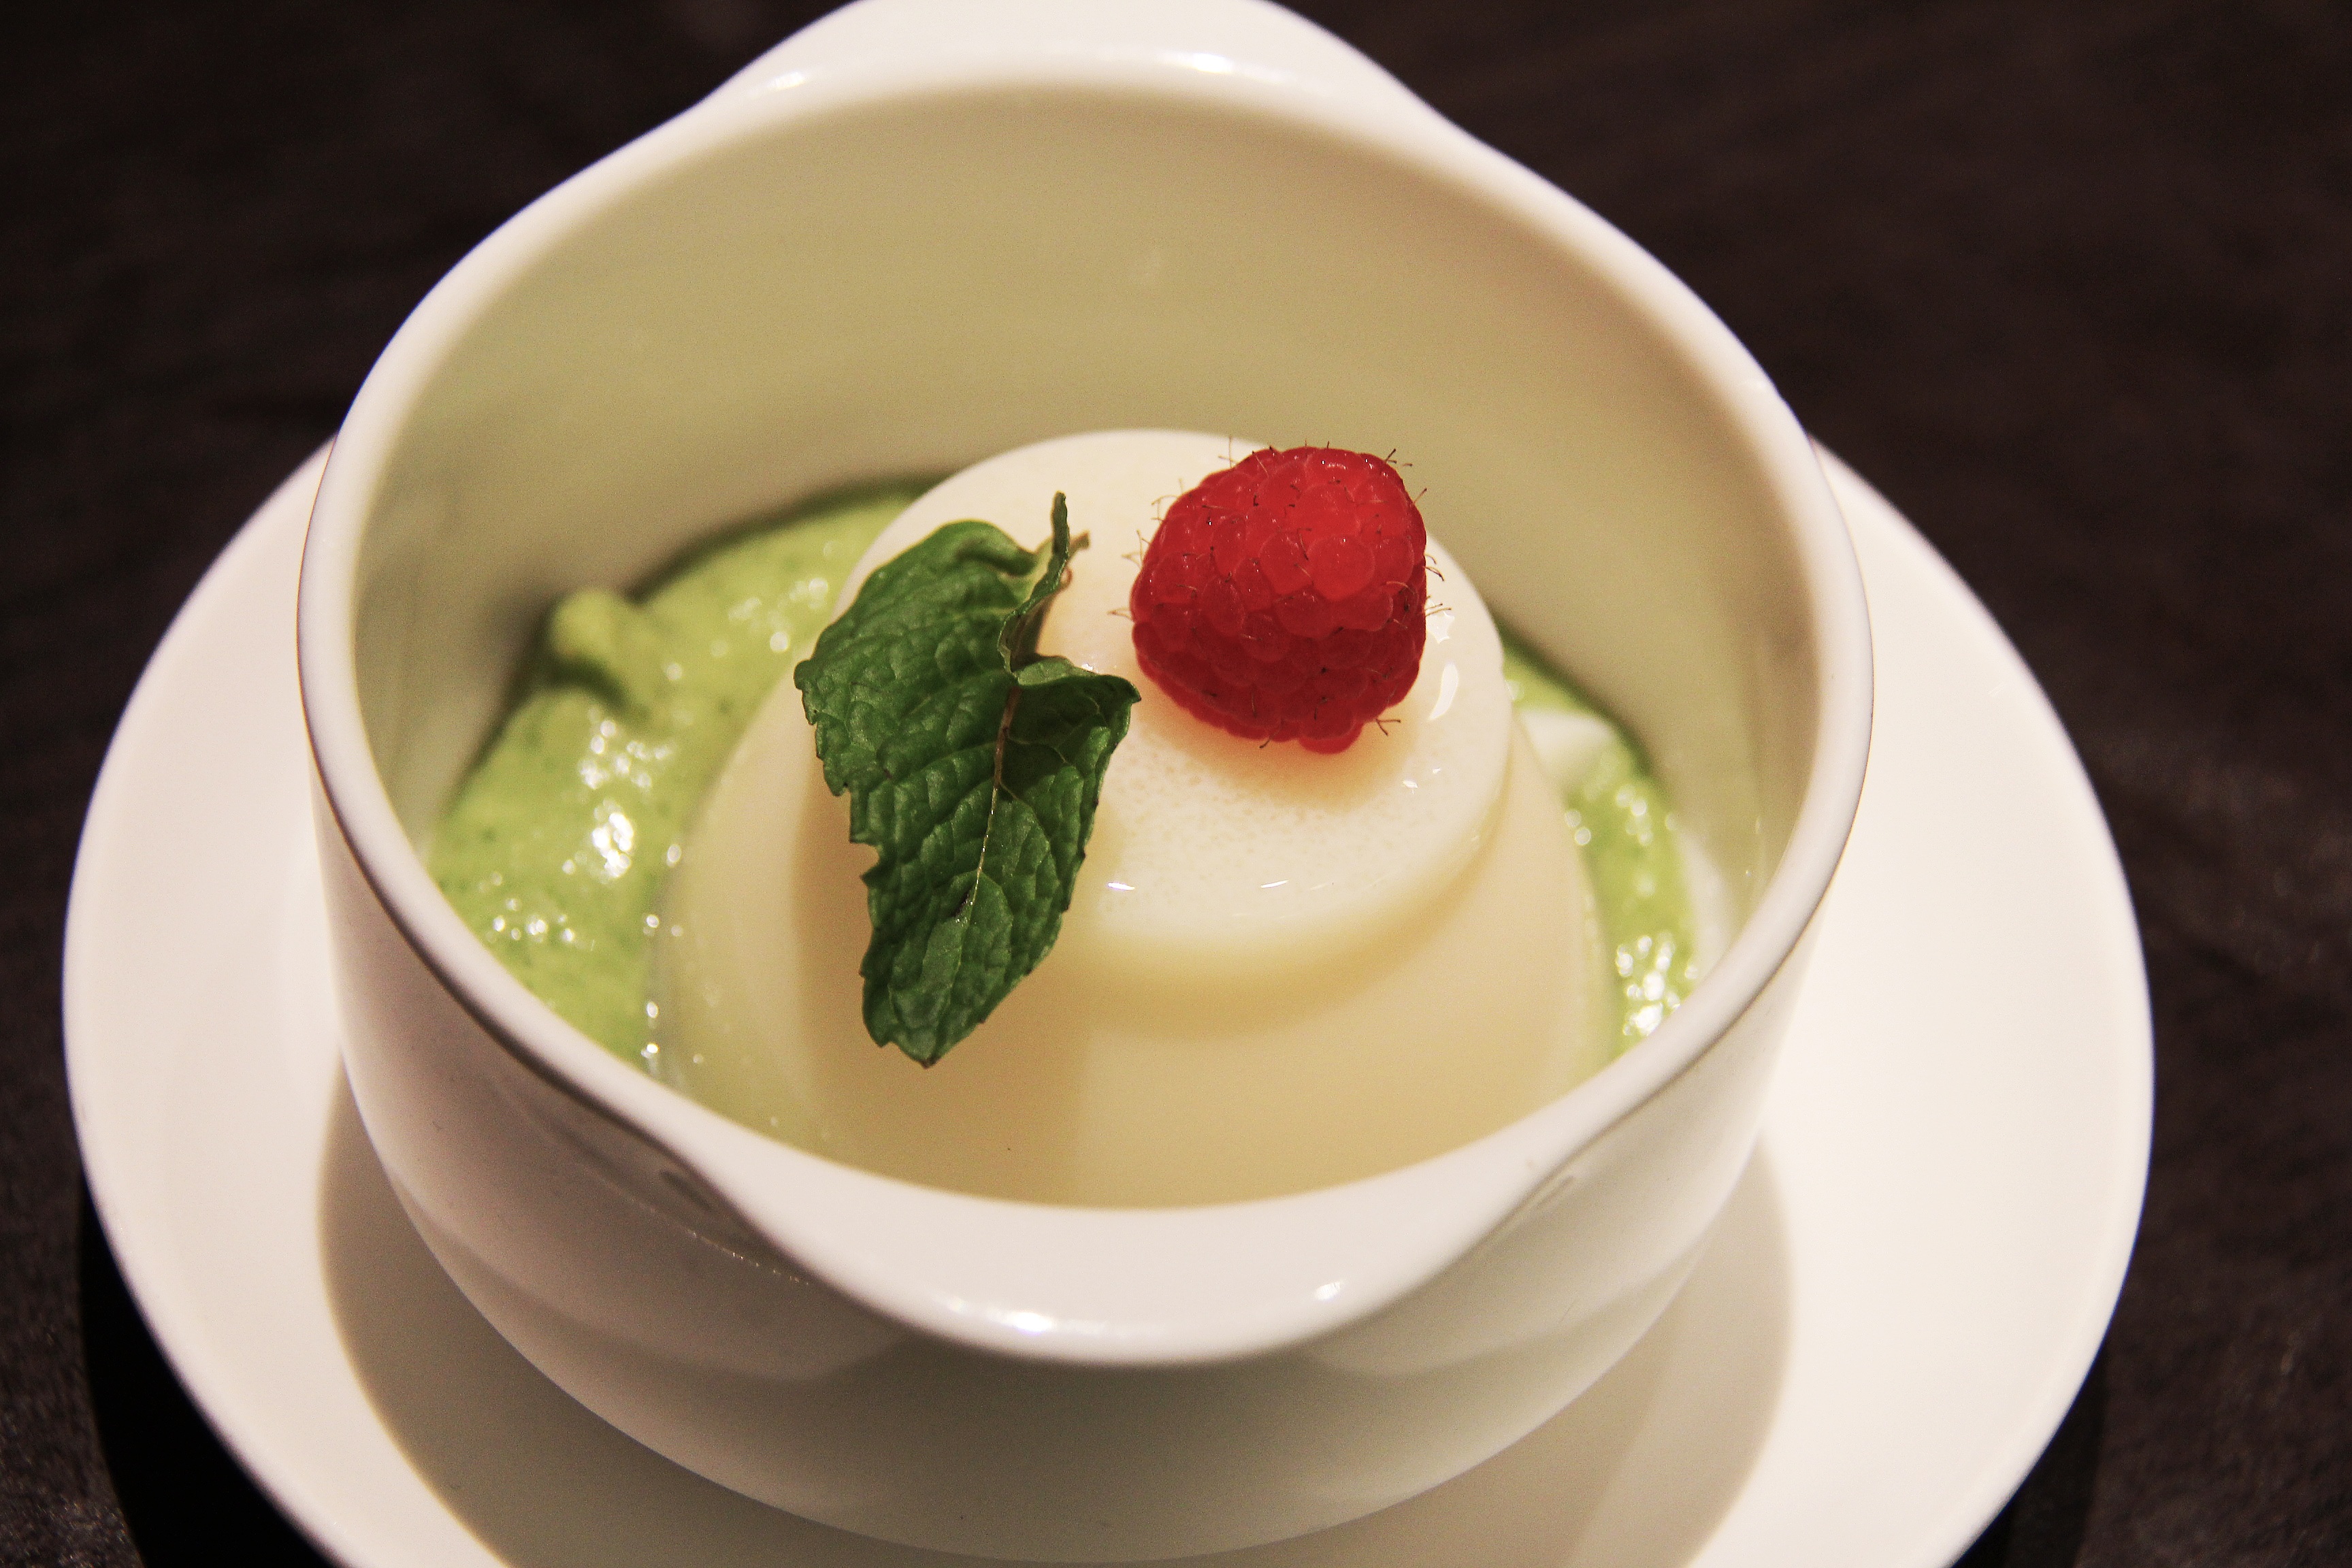
raspberry, sweet, bowl, dish, meal, food, produce, breakfast, dessert, cuisine, cream, mint, sweets, creamy, pudding